Agalinis

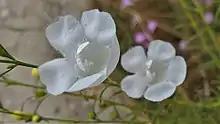
White "Agalanis purpurea"

Agalinis (false foxglove) is a genus of about 70 species in North, Central, and South America that until recently was aligned with members of the family Scrophulariaceae. As a result of numerous molecular phylogenetic studies based on various chloroplast DNA (cpDNA) loci, it was shown to be more closely related to members of the Orobanchaceae. "Agalinis" species are hemiparasitic, which is a character that in part describes the Orobanchaceae.